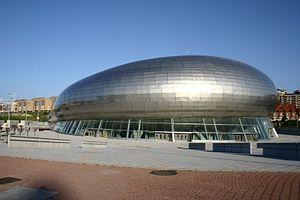
Le Club Balonmano Cantabria est un club espagnol de handball basé à Santander et connu aussi sous le nom de Teka Cantabria ou Caja Cantabria.